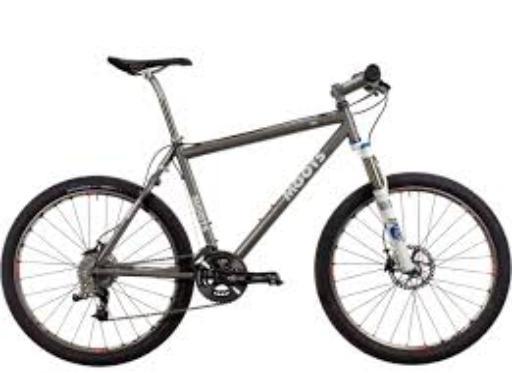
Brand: moots cycles
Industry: Transportation